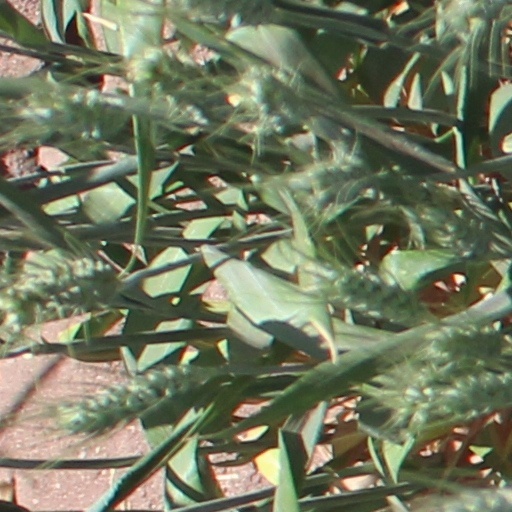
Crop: wheat